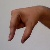
The image shows a hand gesture representing the letter 'Q' in Indian Sign Language.